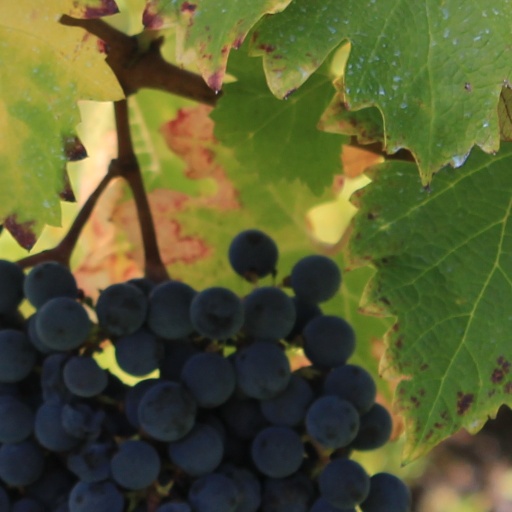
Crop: grape